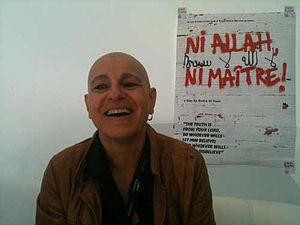
Nadia El Fani devant l'affiche de son film Ni Allah, ni maître
Laïcité, Inch'Allah ! est un documentaire franco-tunisien réalisé par Nadia El Fani et sorti en 2011. Il a d'abord été intitulé Ni Allah, ni maître ! avant d'être renommé à la suite de la polémique suscitée